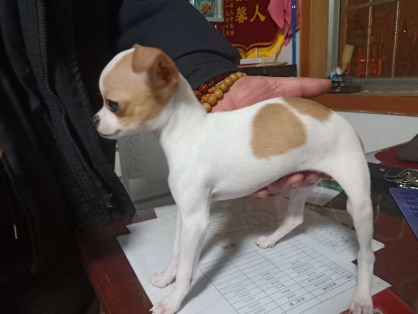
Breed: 420-n000124-Chihuahua